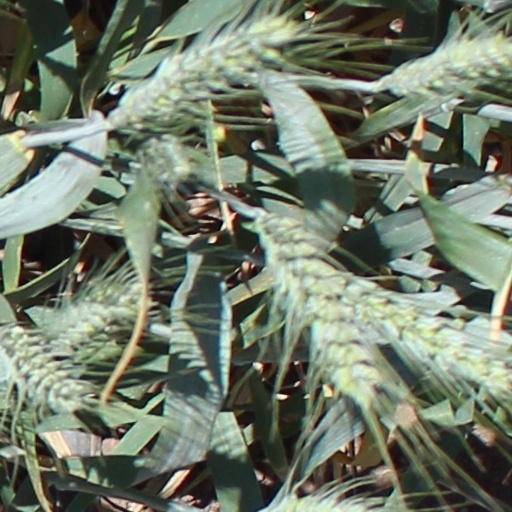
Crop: wheat